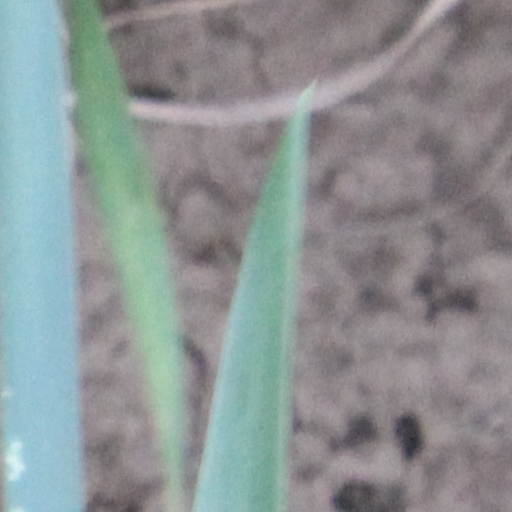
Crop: wheat